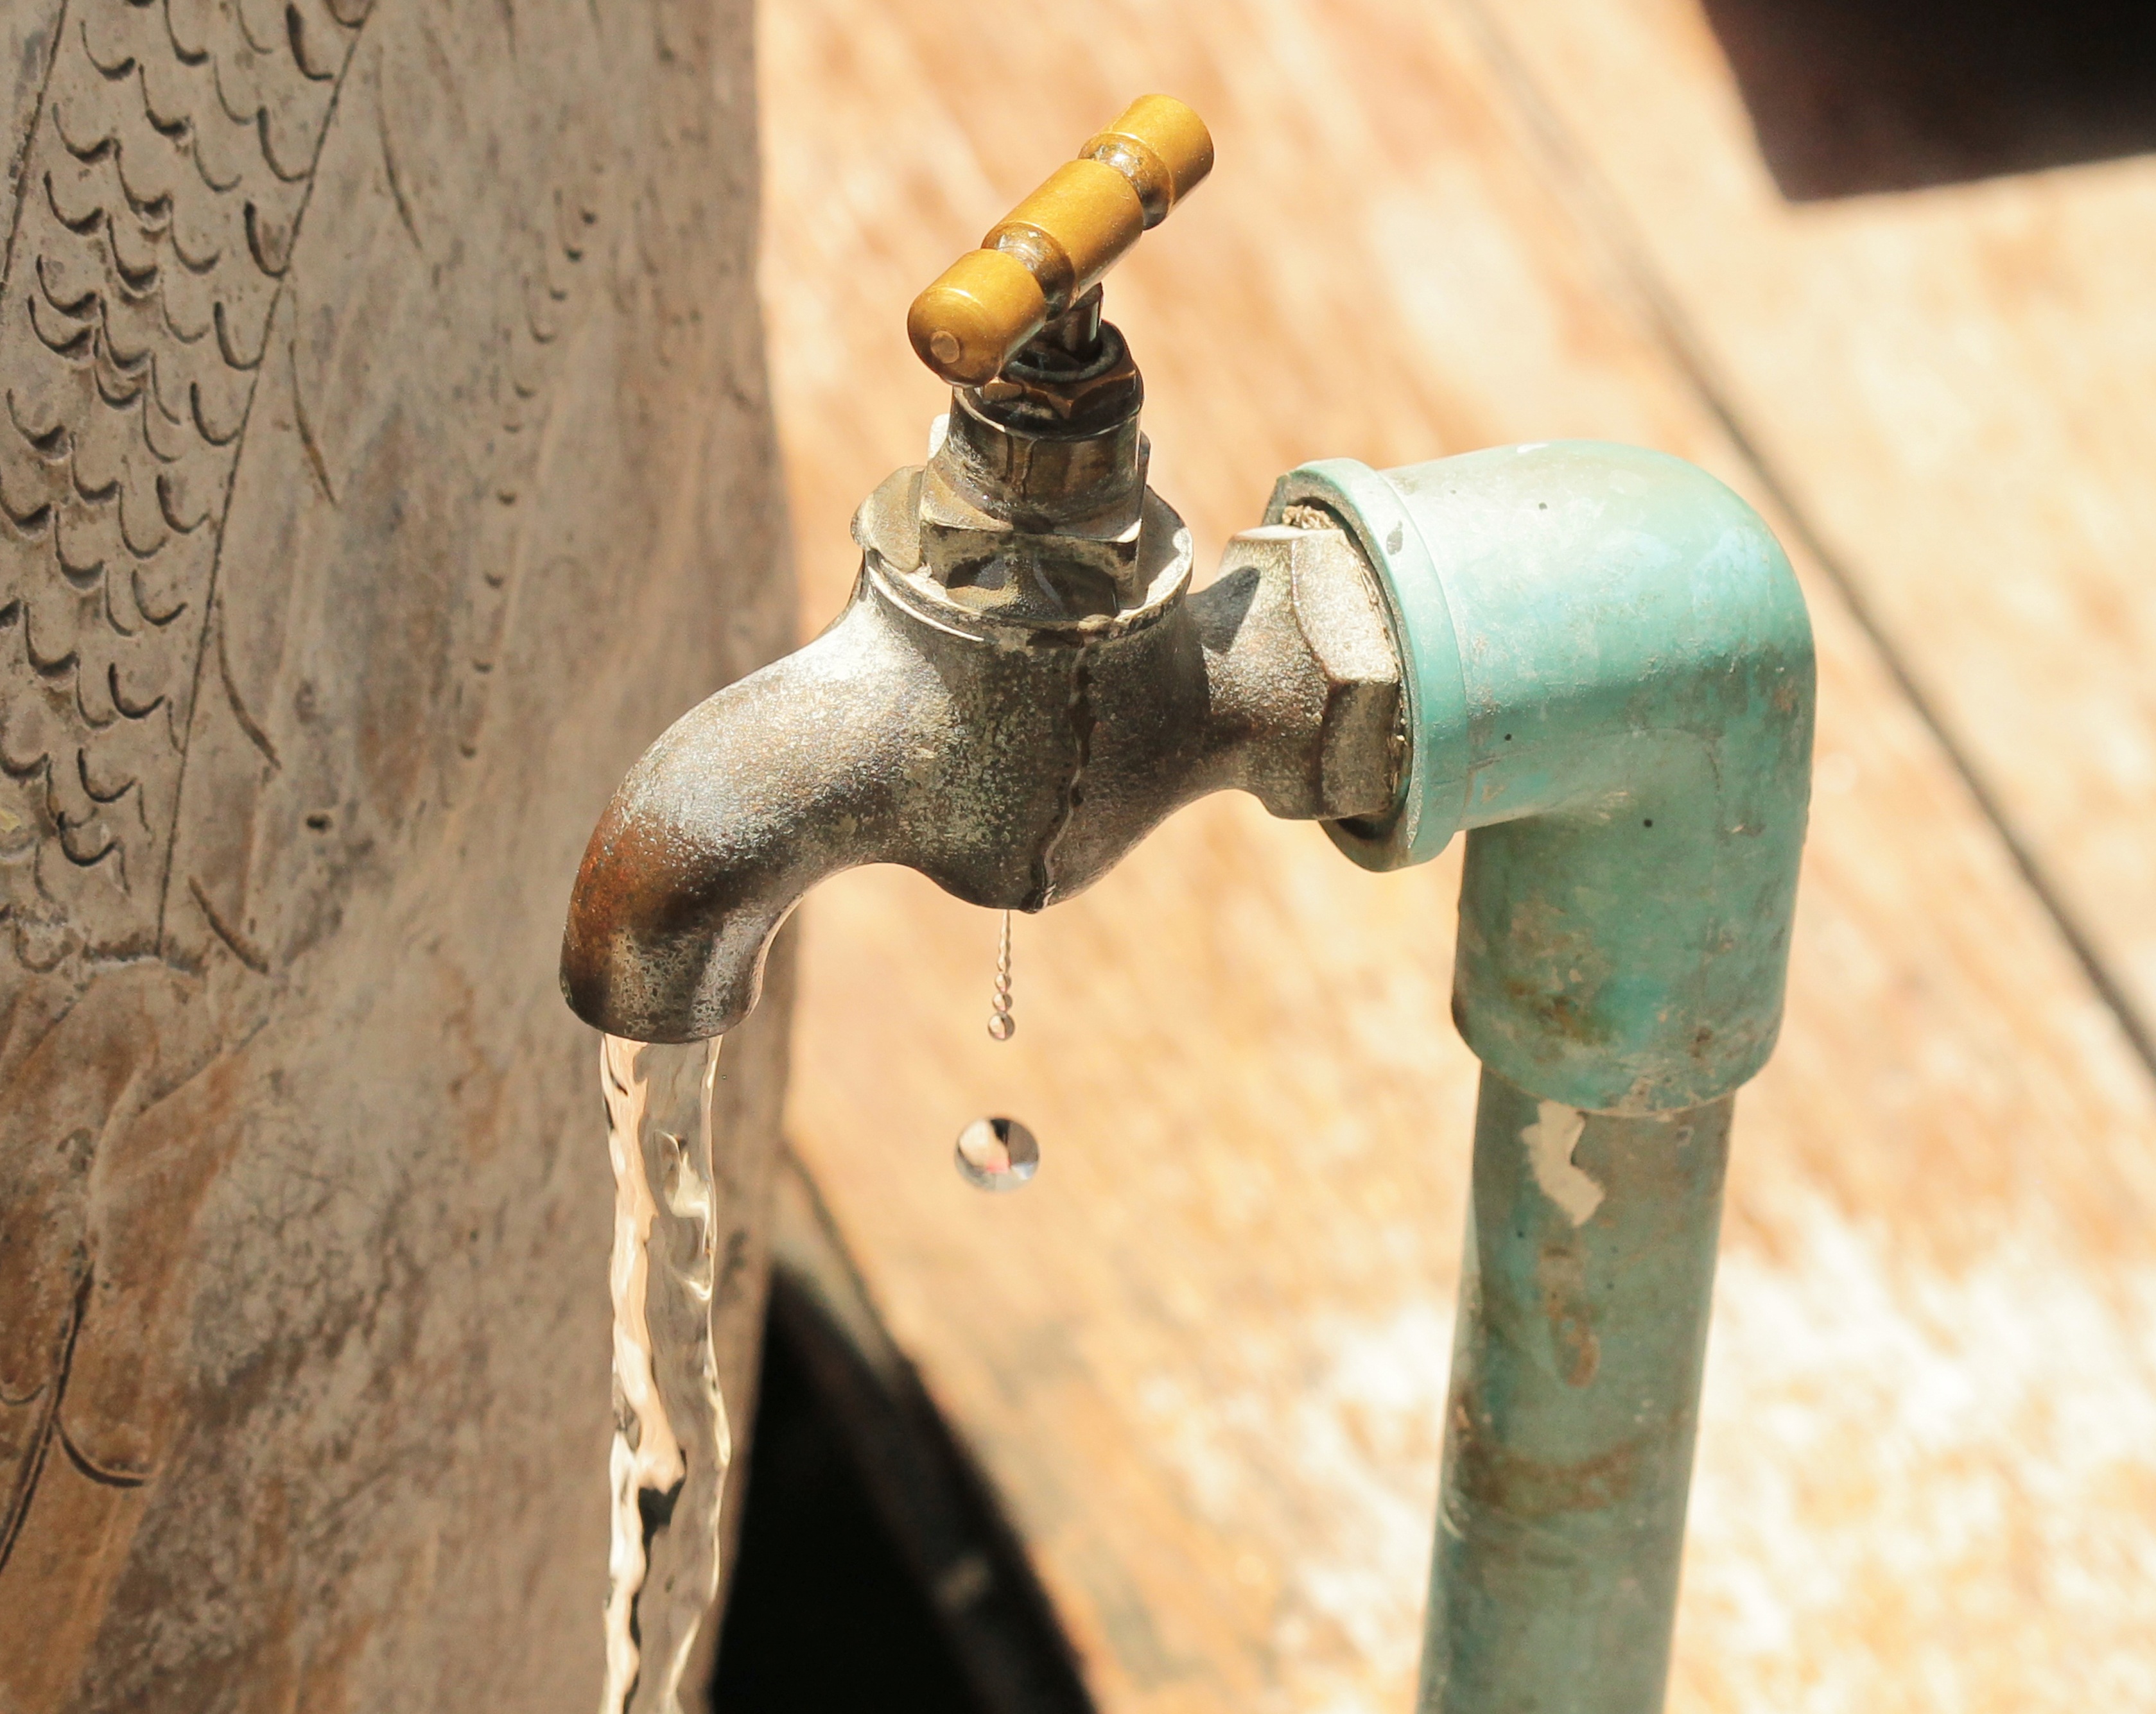
water, sunlight, jar, metal, material, drip, brass, faucet, azure